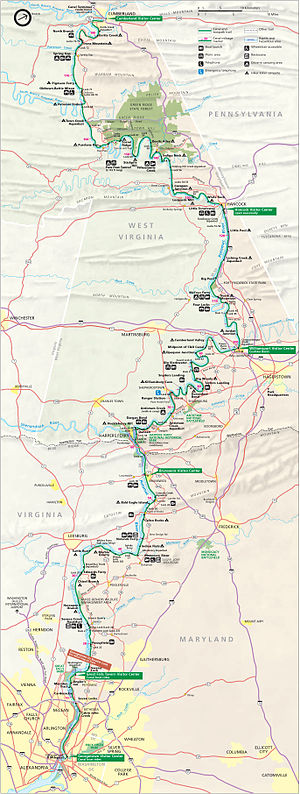
Chesapeake og Ohio-kanalen / Historie
Kort over C&O Kanalen.
Chesapeake and Ohio Canal eller bare C&O-Kanalen, blev åbnet i 1850 og blev anvendt til transport af varer mellem Pennsylvania og Washington D.C. i 74 år, frem til 1924. Kanalen er et eksempel på de mere end 4.500 km kanaler, der blev bygget i USA fra slutningen af 1700-tallet og frem til midten af 1800-tallet. Kanalen er også et eksempel på, at store byggeprojekter, der overskrider såvel tidsramme som budget ikke er nogen moderne opfindelse.